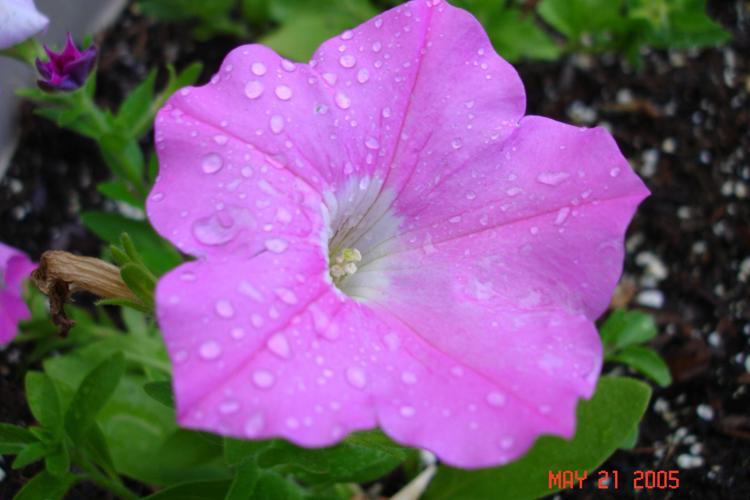
Label: petunia